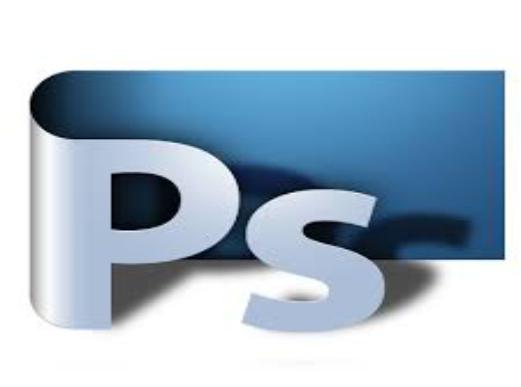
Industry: Others